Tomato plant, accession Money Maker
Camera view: horizontal (90 deg, fisheye); turntable rotation: 240 degrees
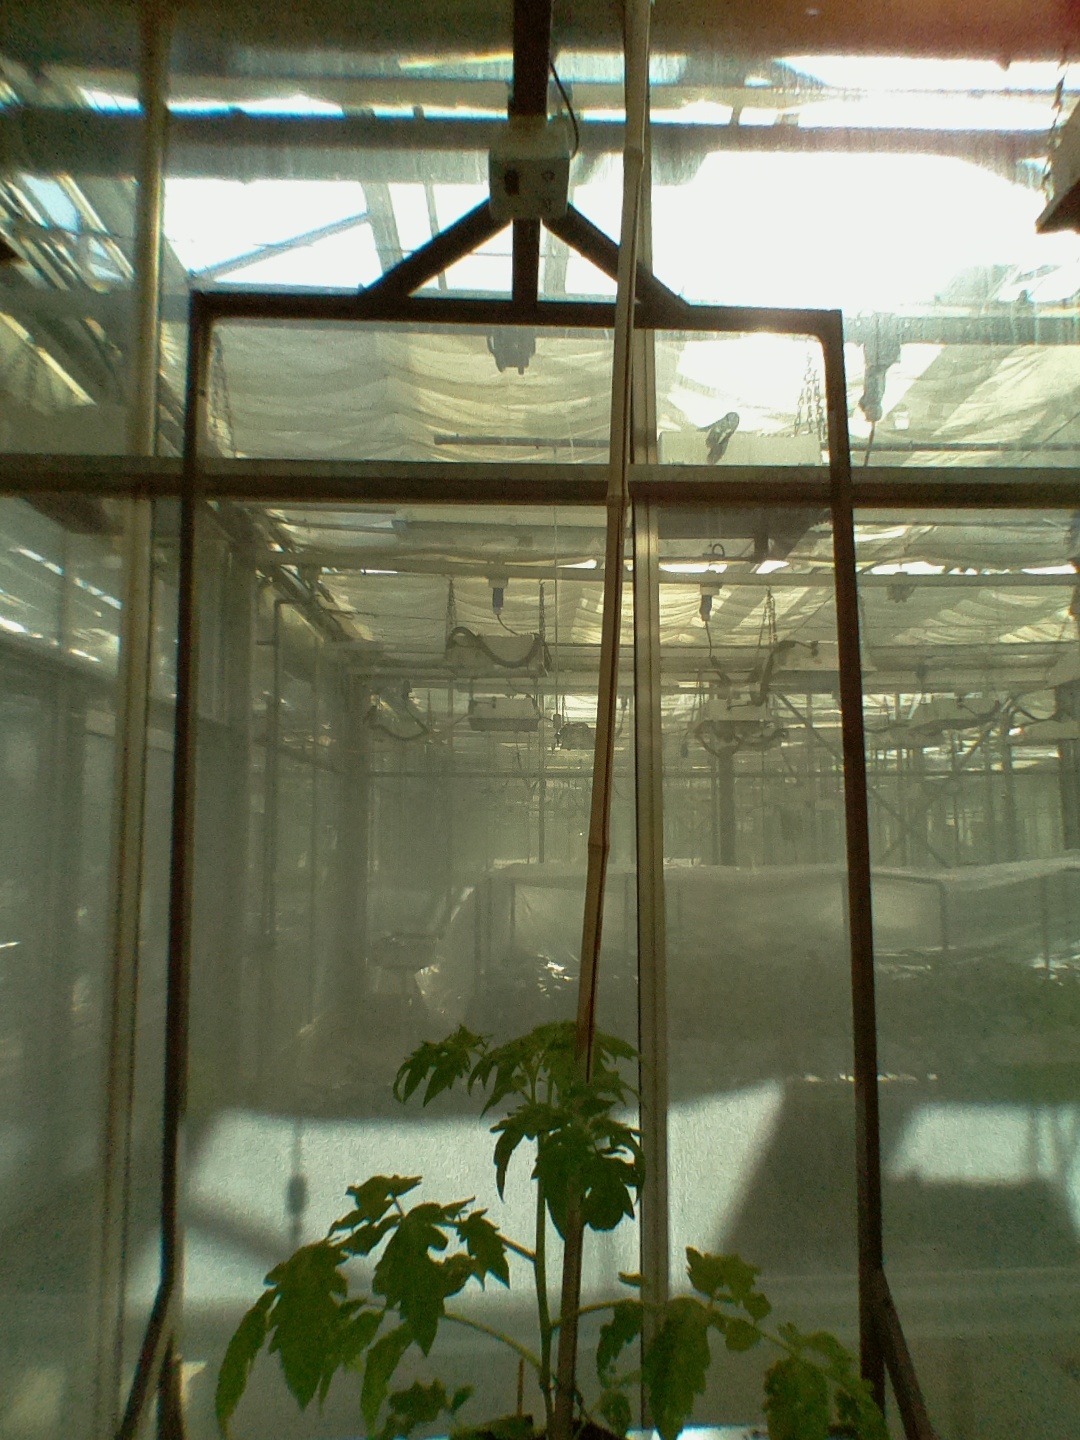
BBCH growth stage 14: 8 of true leaves visible